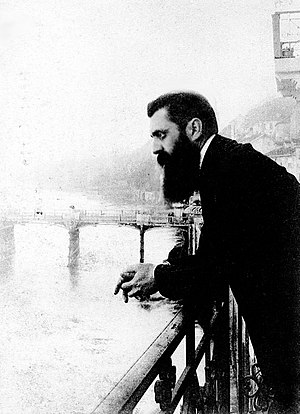
Israel / Historie / Zionisme og det britiske mandat
Theodor Herzl (i Basel) var en pioner i arbejdet med at etablere en jødisk stat.
Israel, officielt Staten Israel, er et land i Mellemøsten beliggende i den sydøstlige ende af Middelhavet. Landet grænser op til Libanon mod nord, til Syrien og Jordan mod øst og til Egypten mod sydvest og består af et geografisk varieret landskab inden for det relativt begrænsede landområde. Vestbredden og Gazastriben er tilstødende områder, som Israel har besat siden Seksdageskrigen. Med et indbyggertal på omkring 8,6 millioner, hvor hovedparten er jøder, er Israel den eneste stat i verden med en jødisk majoritet. Som en kulturel og religiøs smeltegryde er det også et hjemsted for arabiske muslimer, arabiske kristne, drusere, samaritanere og flere andre religiøse og etniske minoriteter. Jerusalem er landets hovedstad, og der har regeringen sæde. International konsensus er dog, at Jerusalems status endnu ikke er besluttet. De Forenede Nationers afstemning i 1947 om delingsplanen for Palæstina fastslog, at Jerusalem skulle være et "corpus separatum", under international overvågning. Denne afstemning er ikke blevet sat ud af kraft ved en ny afgørelse i FN.